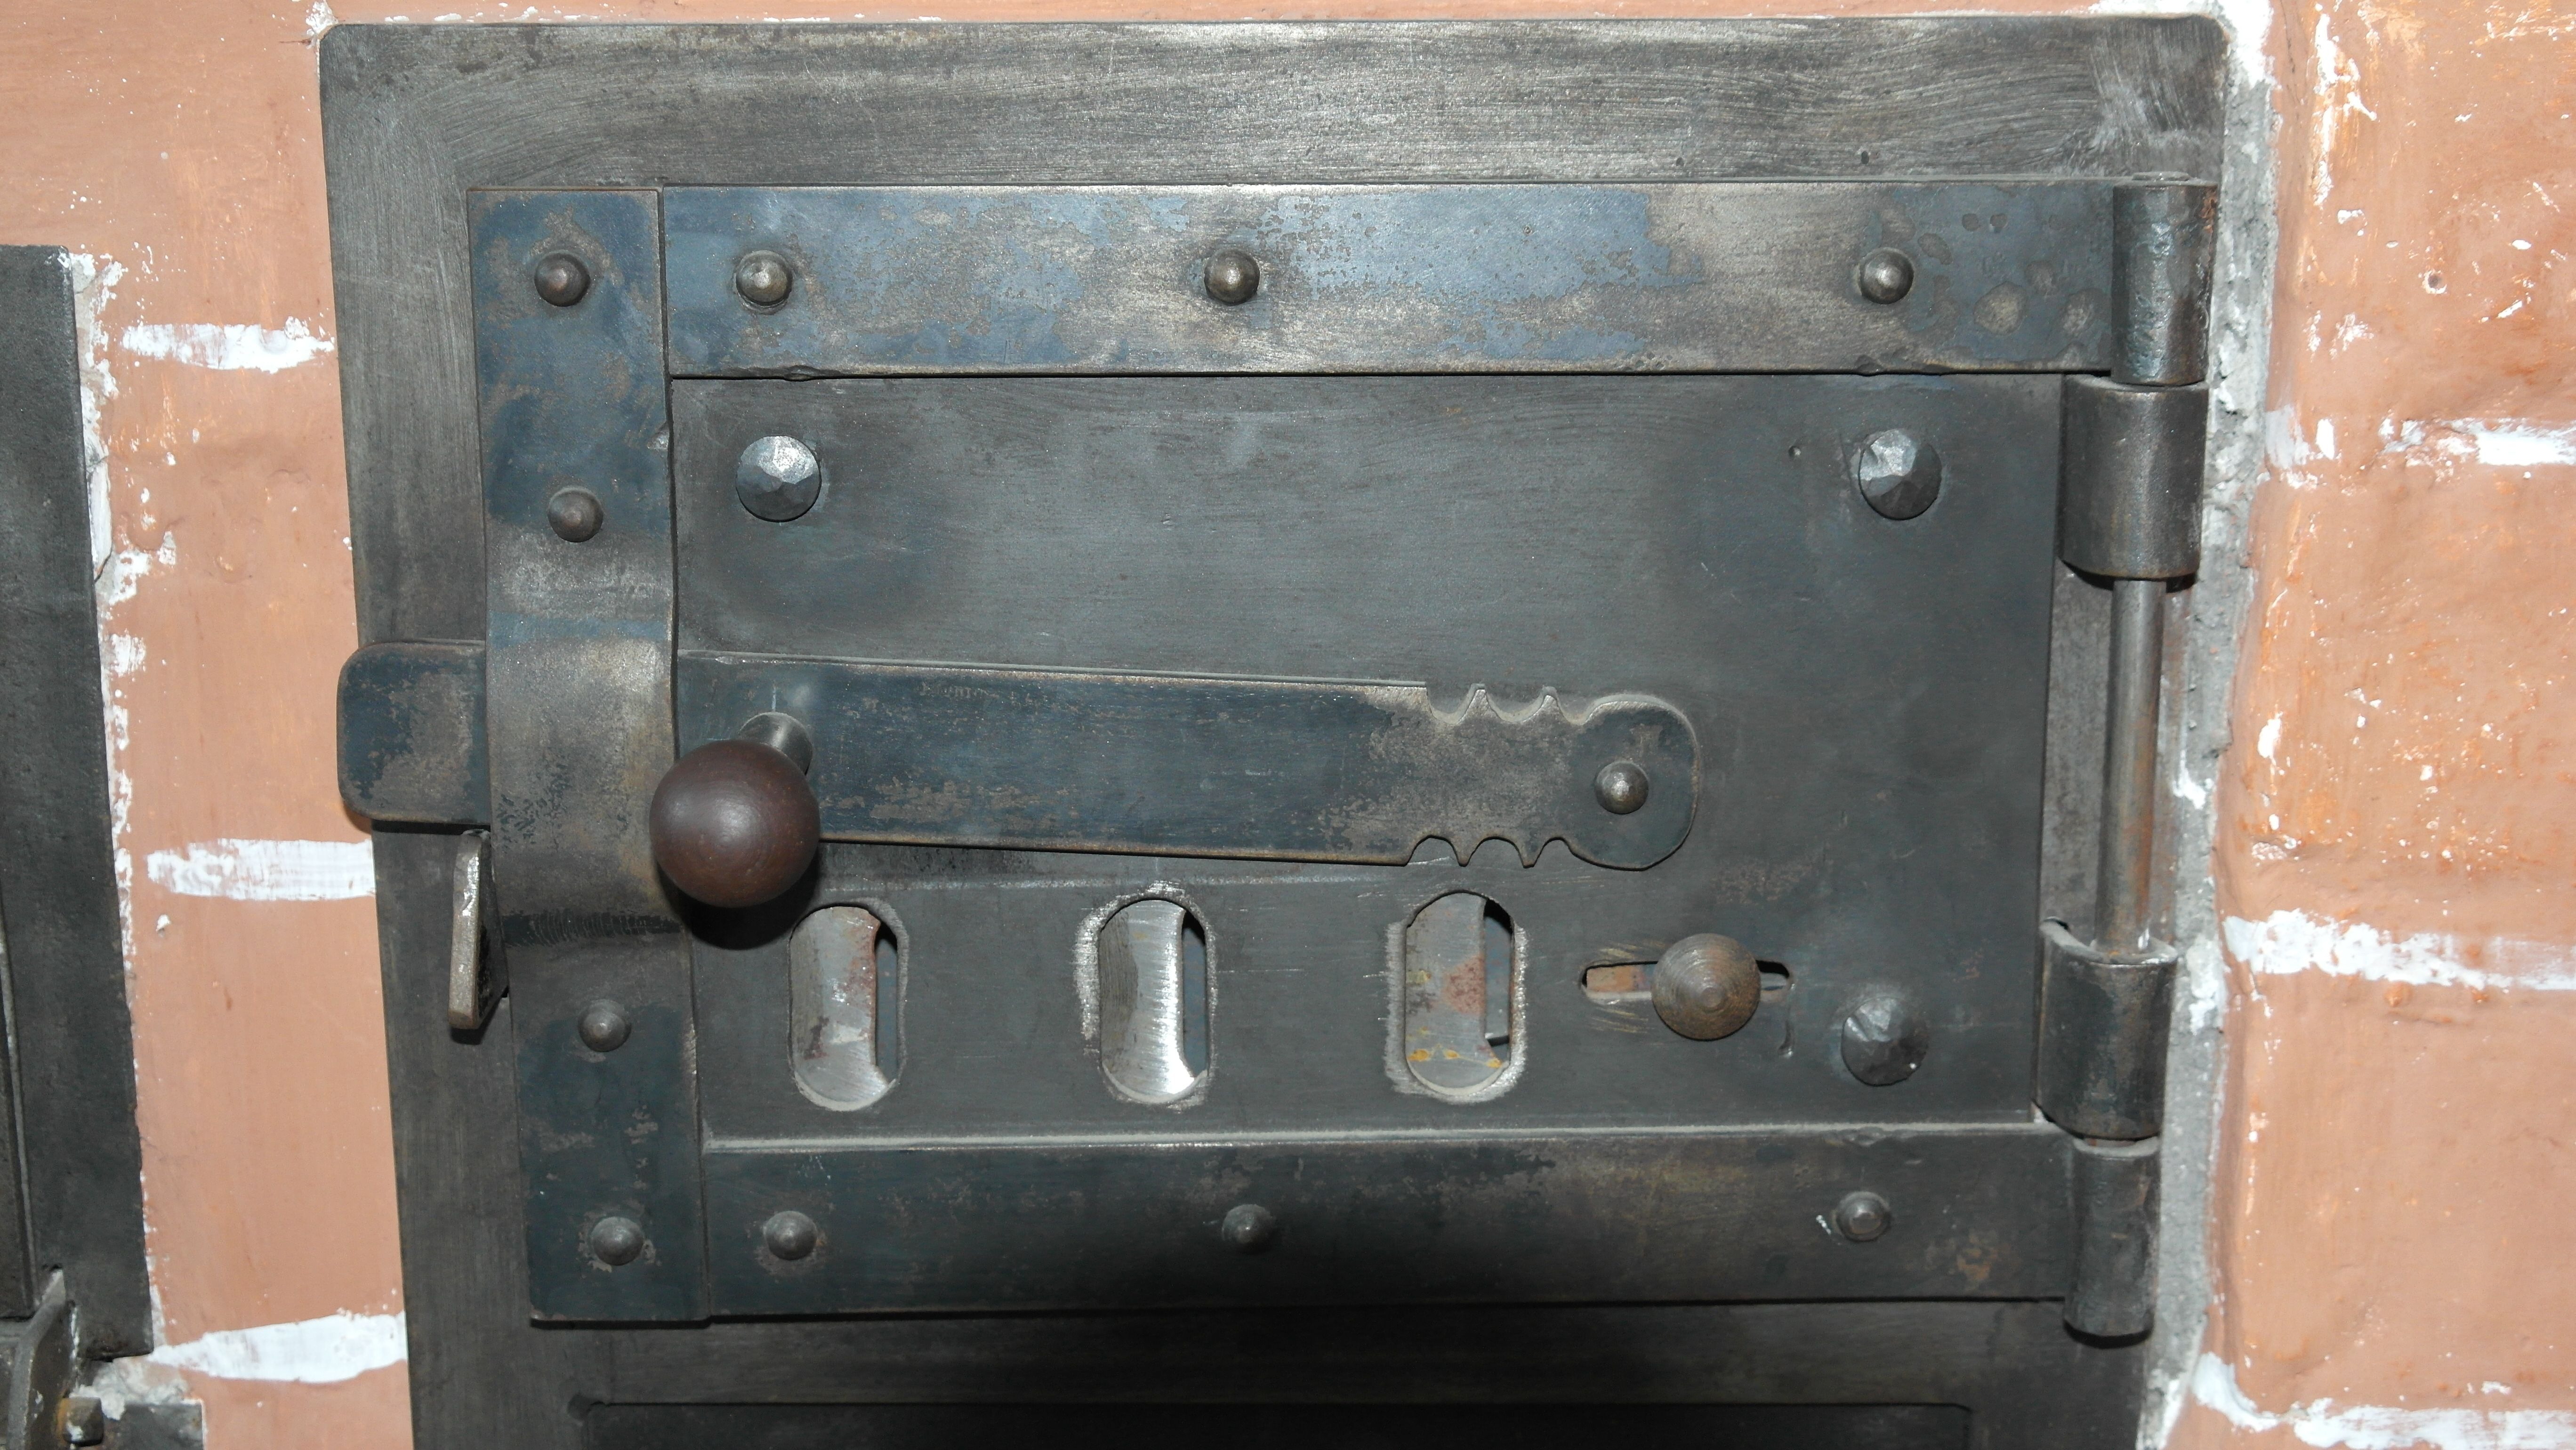
antique, nostalgia, furniture, stove, oven, man made object, automotive exterior, oven door, cooking zone